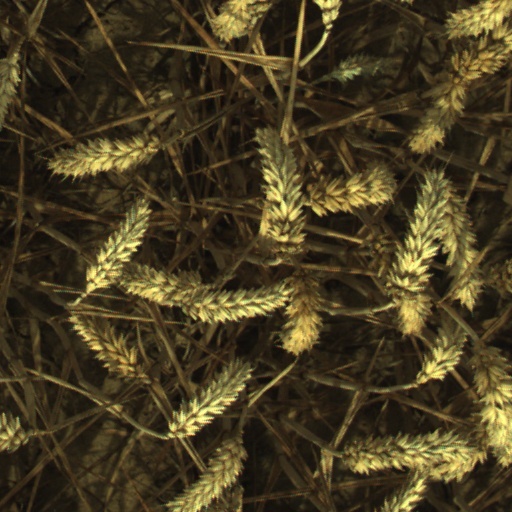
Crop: wheat